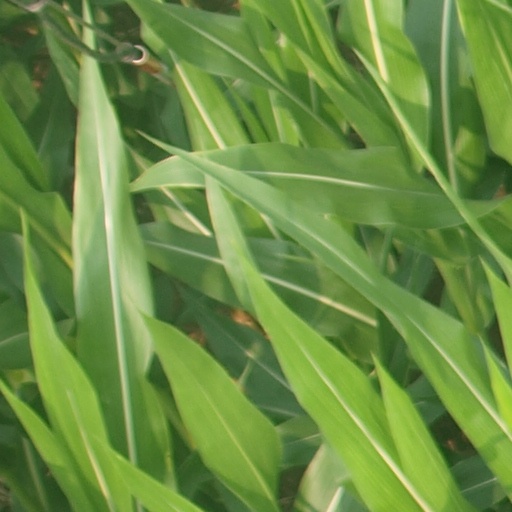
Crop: maize; corn